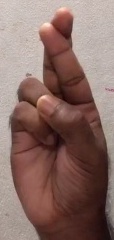
ASL sign: R